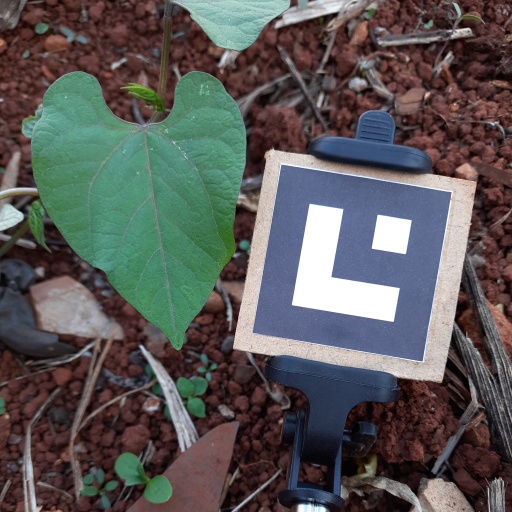
Observations: wavy surface, no eating holes, under shade